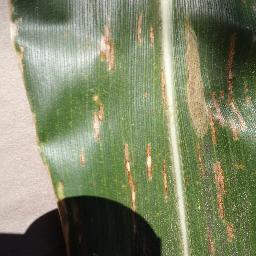
Label: Corn_(Maize)___Gray_Leaf_Spot_(Cercospora)